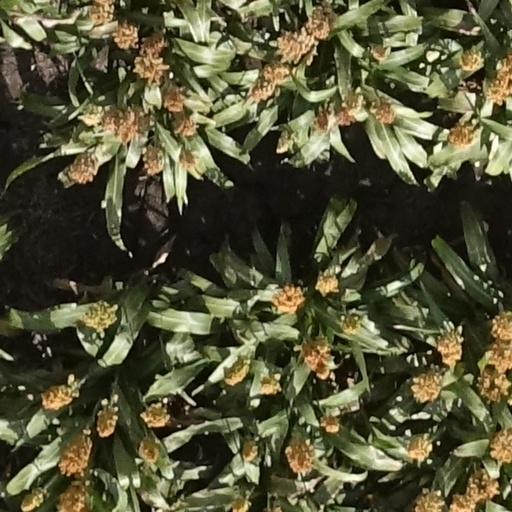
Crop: sorghum